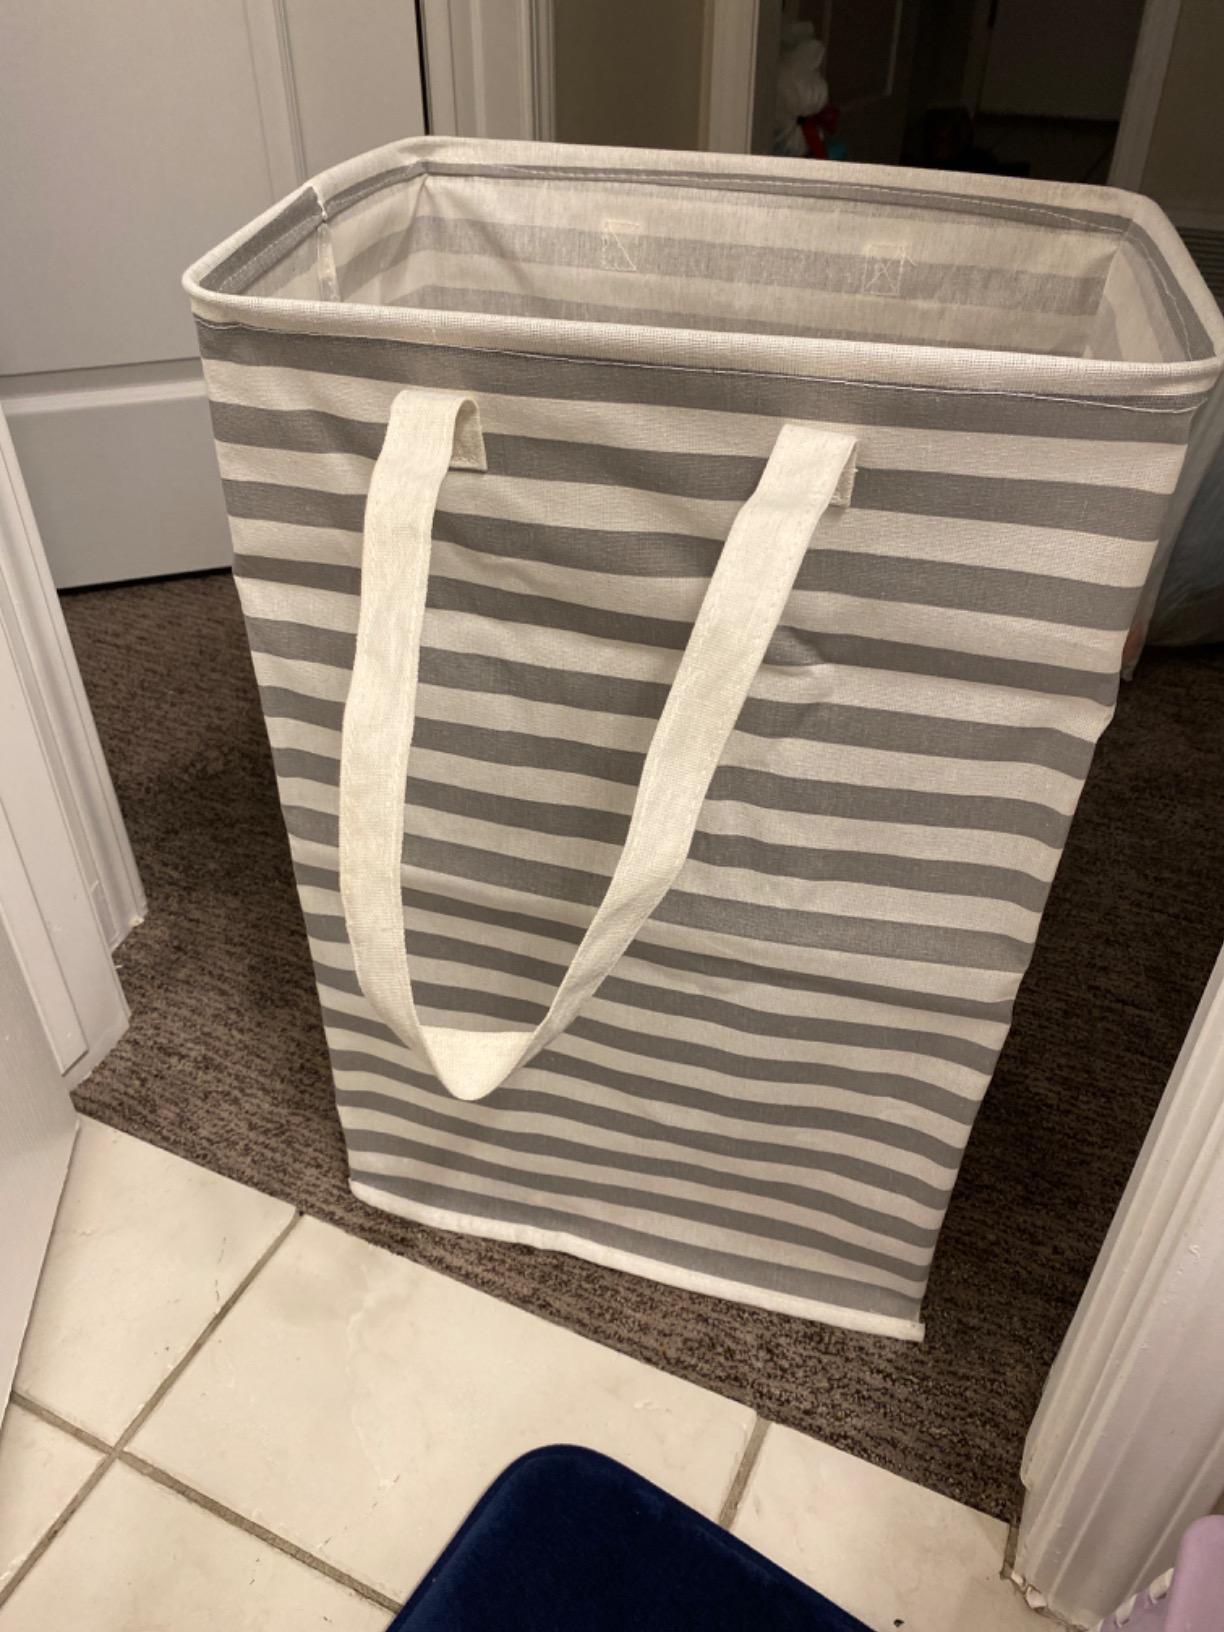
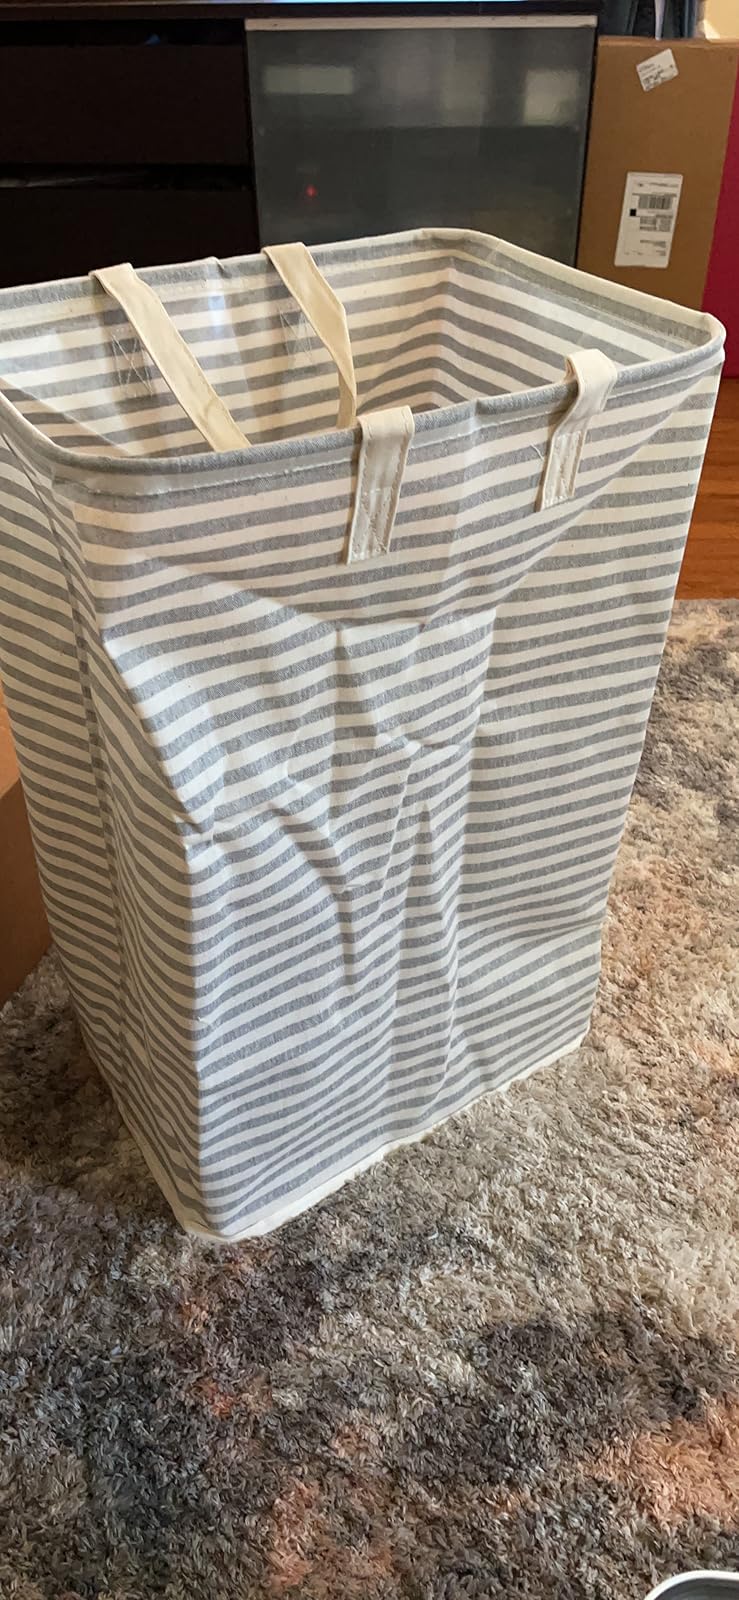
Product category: items_hamper
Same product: no